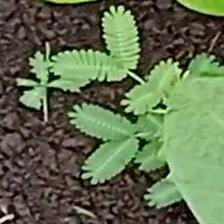
Weed species: Dwarf_cassia_(Chamaecrista pumila)